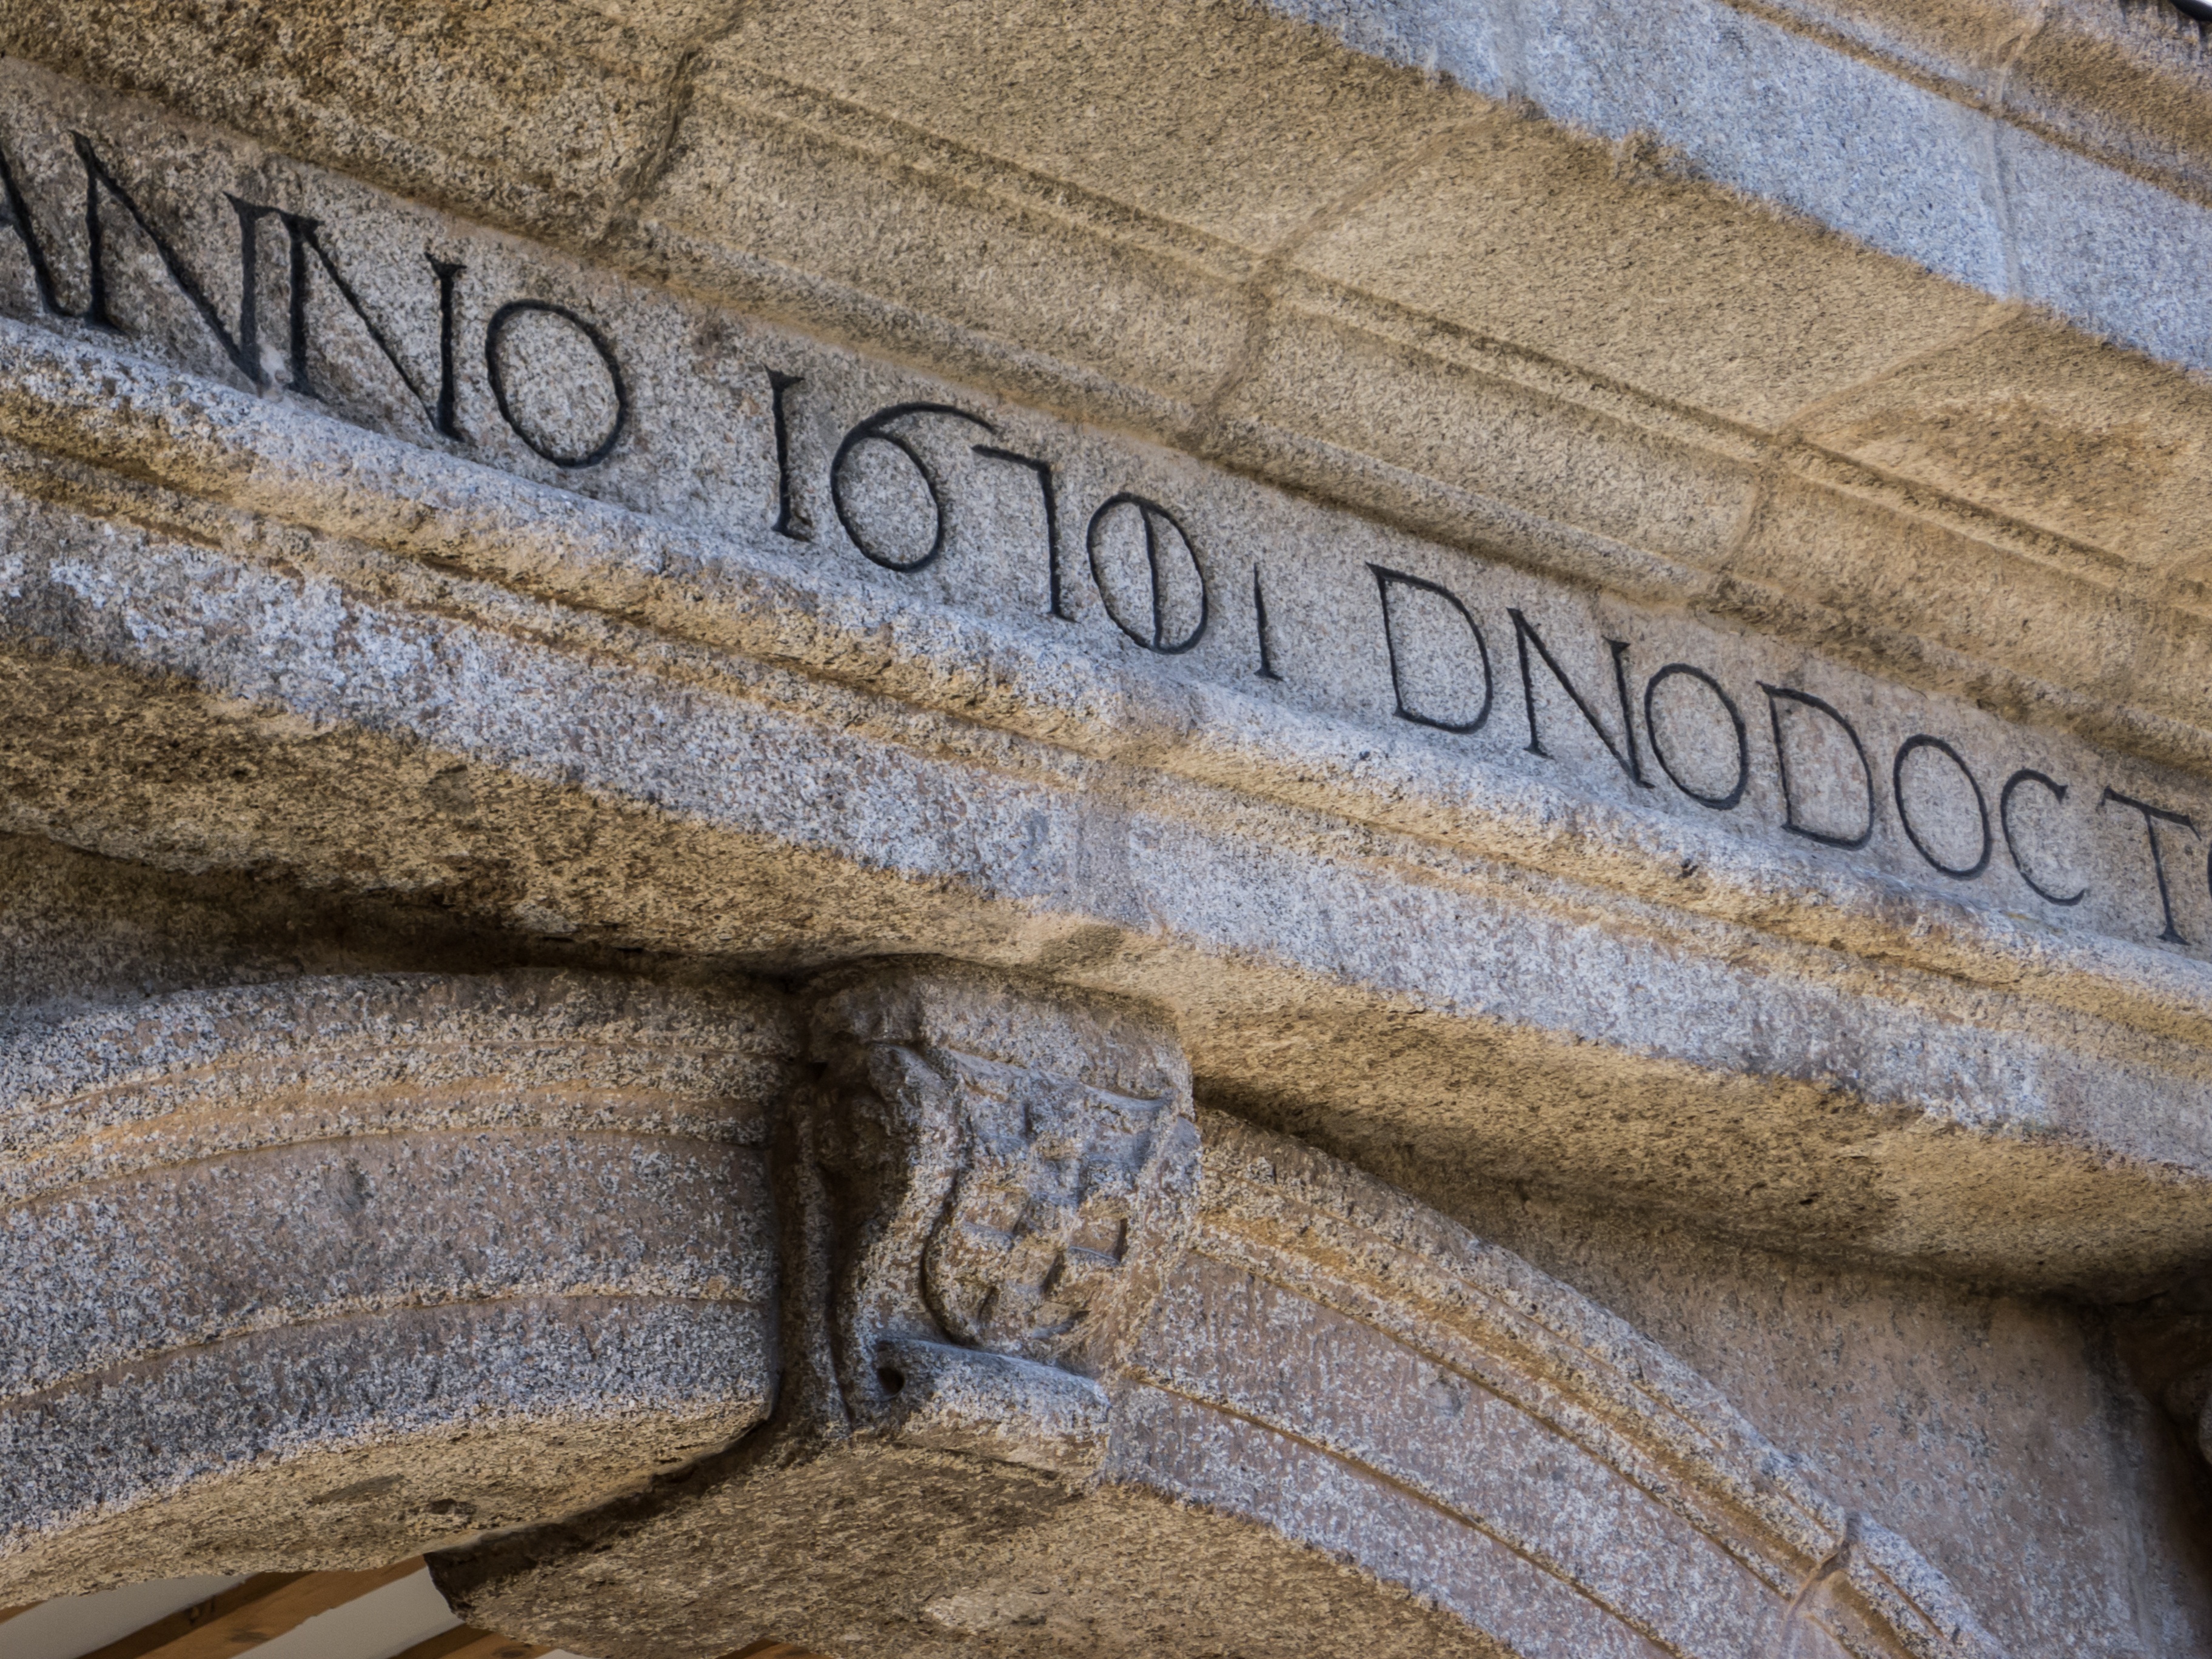
rock, architecture, wood, house, building, old, wall, stone, monument, statue, old building, art, temple, latin, stone house, wall stone, ancient history